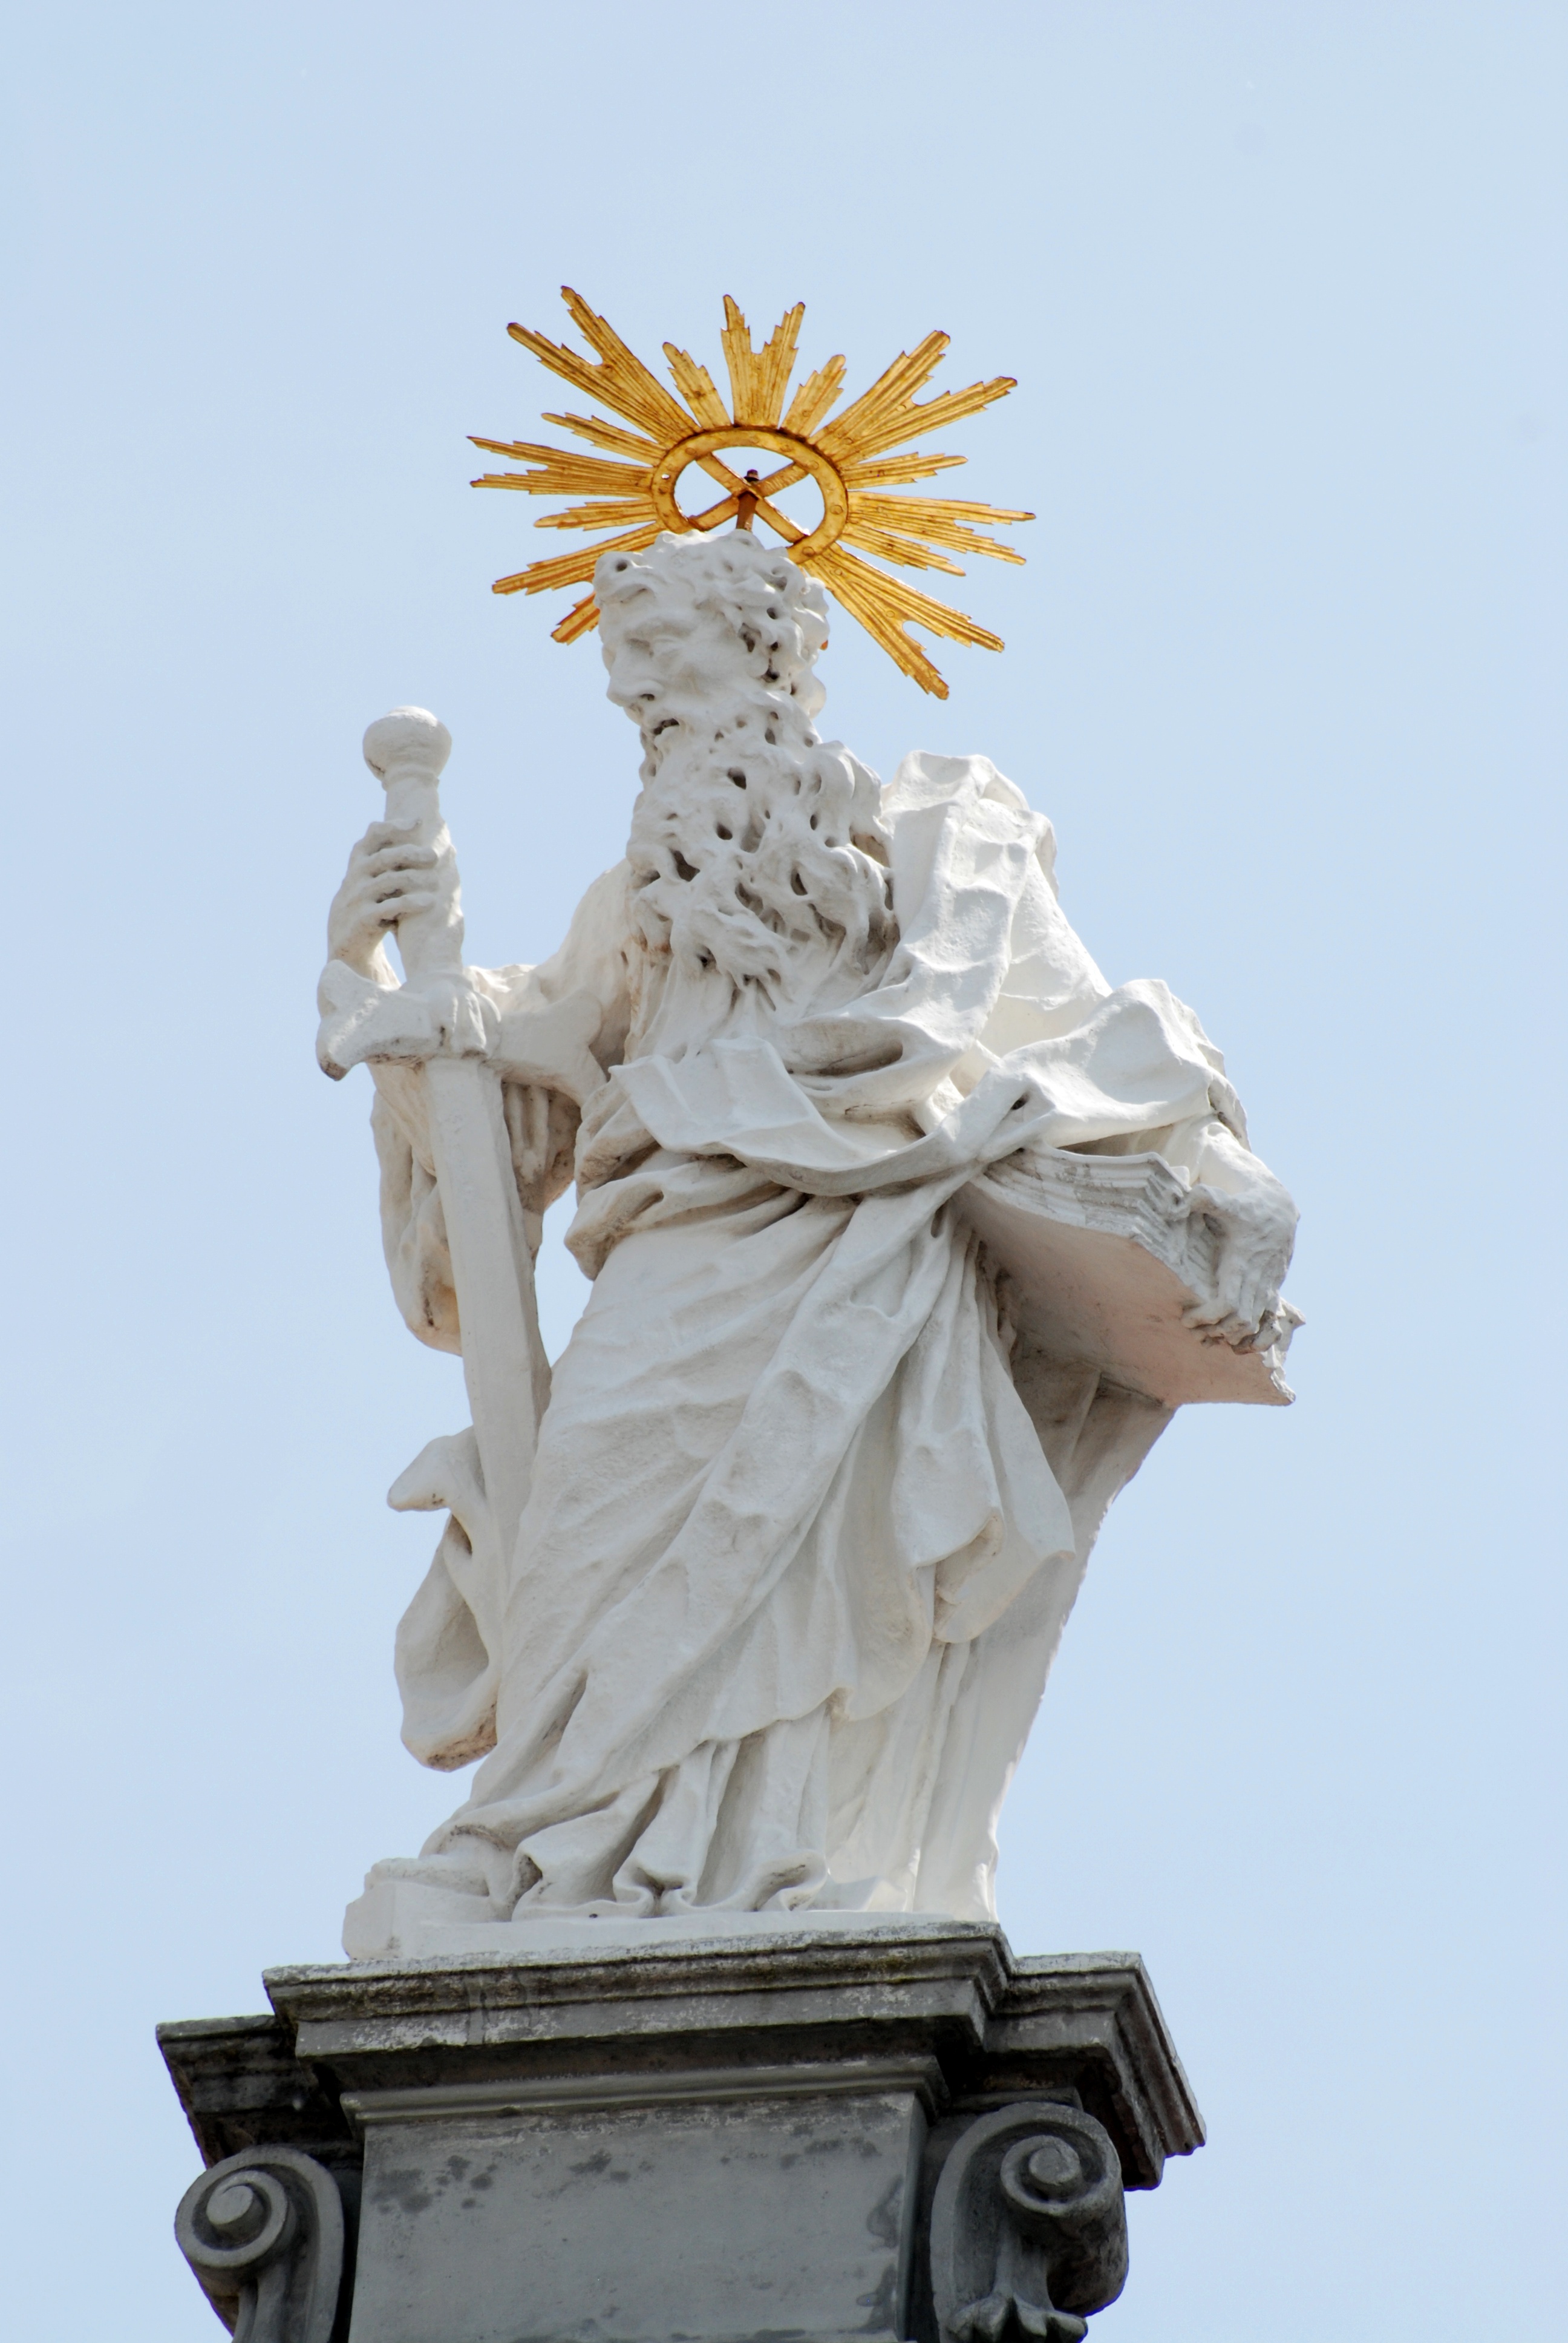
city, monument, cityscape, europe, statue, nikon, artwork, austria, sculpture, art, cool image, vienna, nikkor, carving, d80, cityscapes, wien, 70300mm, nikond80, 70300mmf4556gvr, osterreich, ancient history